James Mapes Dodge

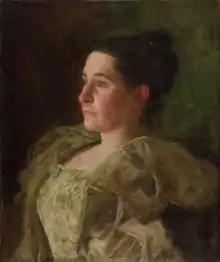
Portrait of Mrs. James Mapes Dodge (Josephine Kern)

After an apprenticeship at the shipbuilding company John Roach & Sons, in 1876, he started a mining machine manufacturing company with E.T. Copeland in New York. When this didn't work out and the company dissolved, he worked another six years in manufacturing companies in Chicago and Indianapolis. In 1884 he founded Burr & Dodge in Philadelphia, that in 1906 merged with the Link-Belt Engineering company into the Link-Belt Company with Dodge as president, later de Link-Belt Construction Equipment company.